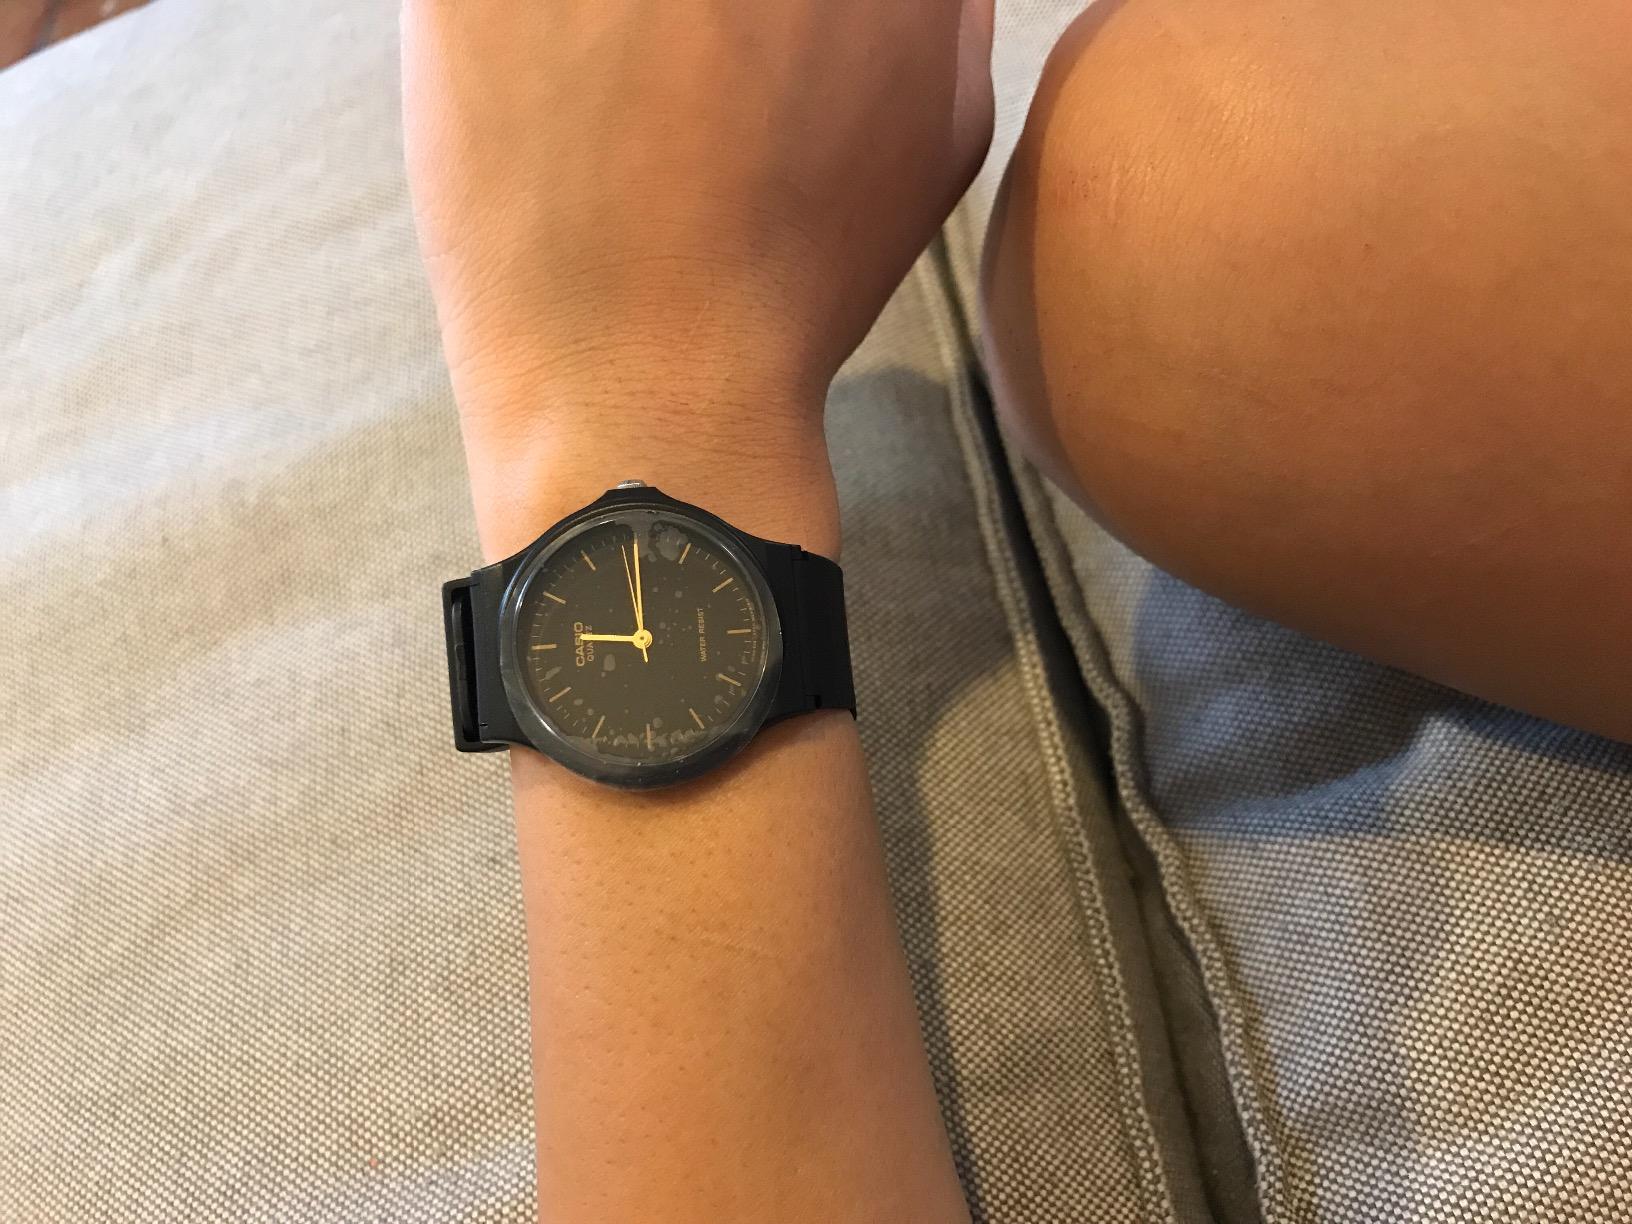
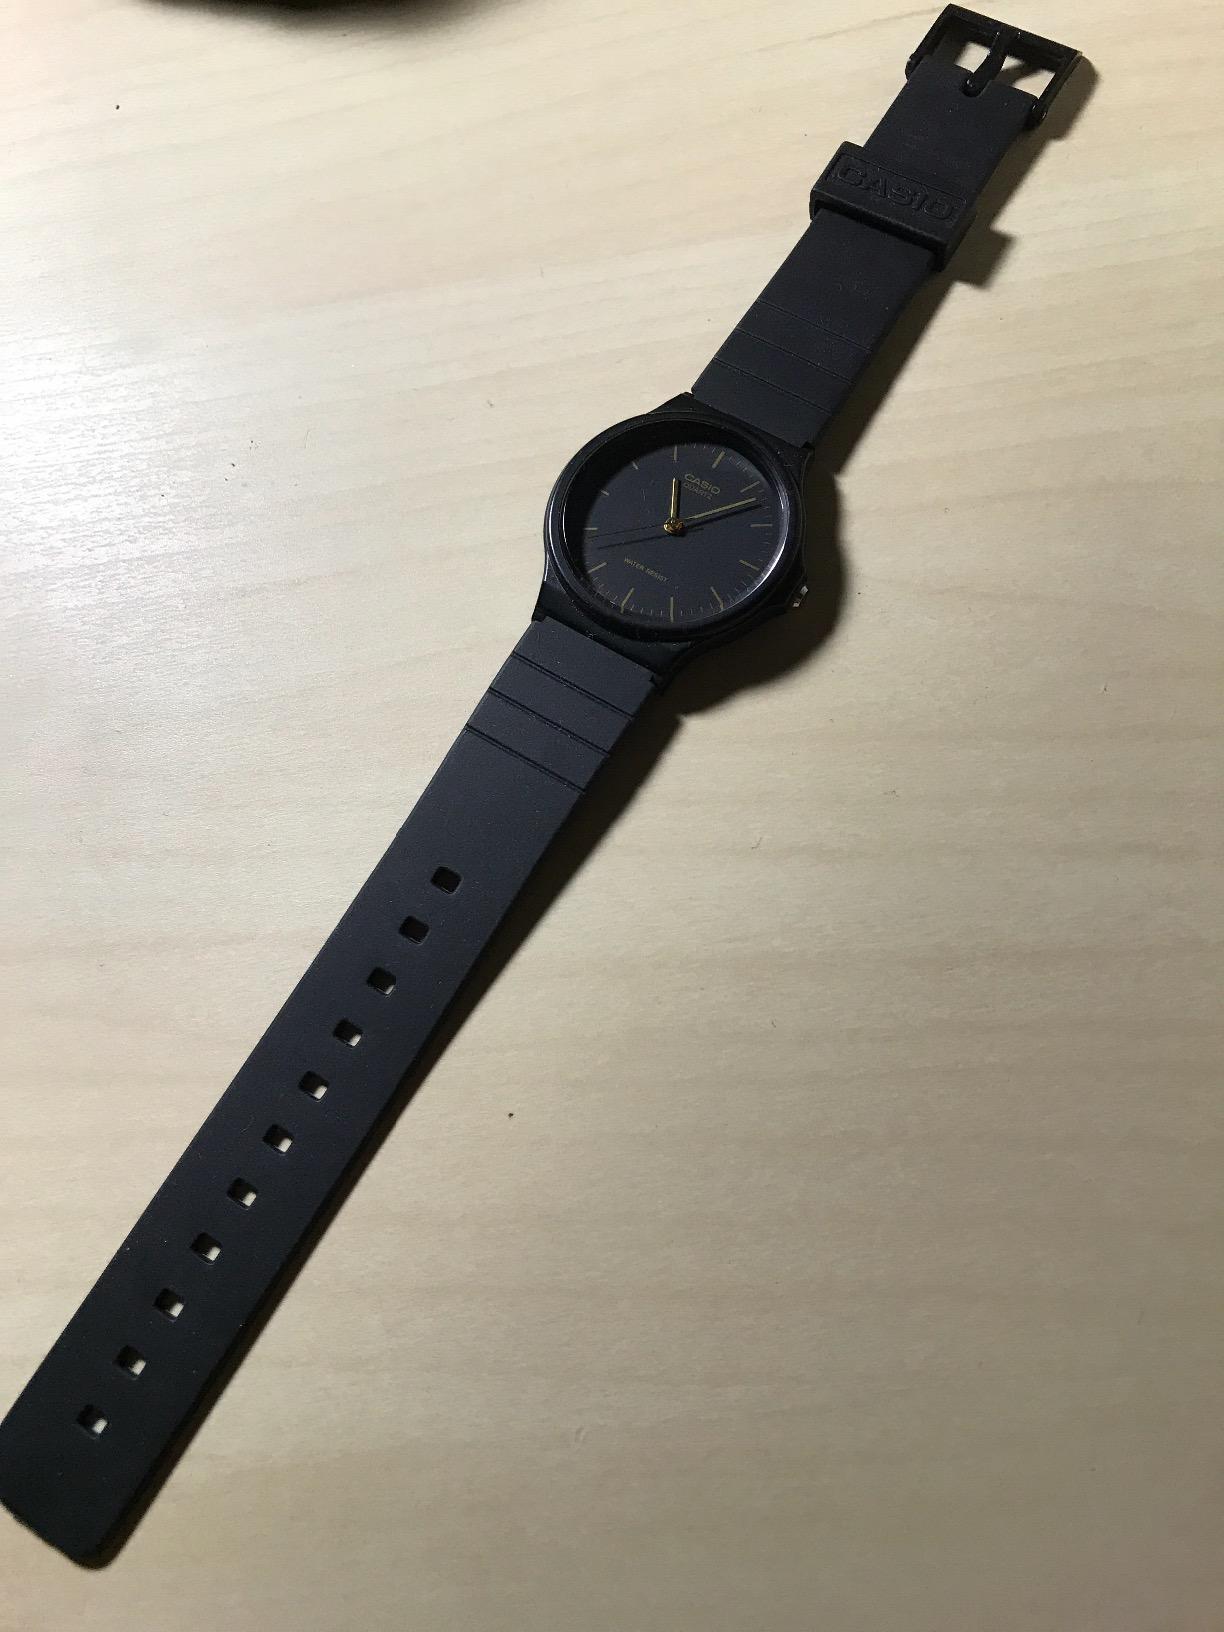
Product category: accessories_watch
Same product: yes